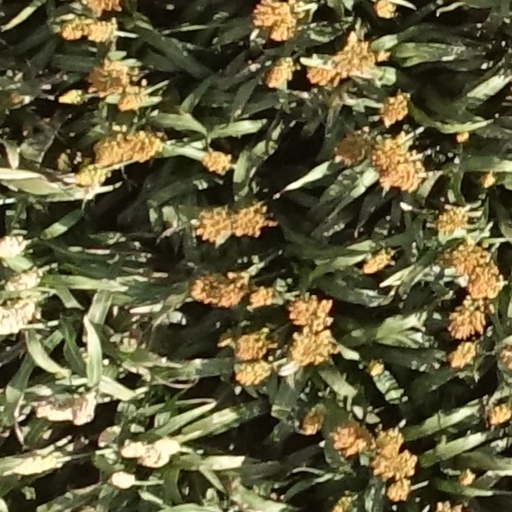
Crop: sorghum